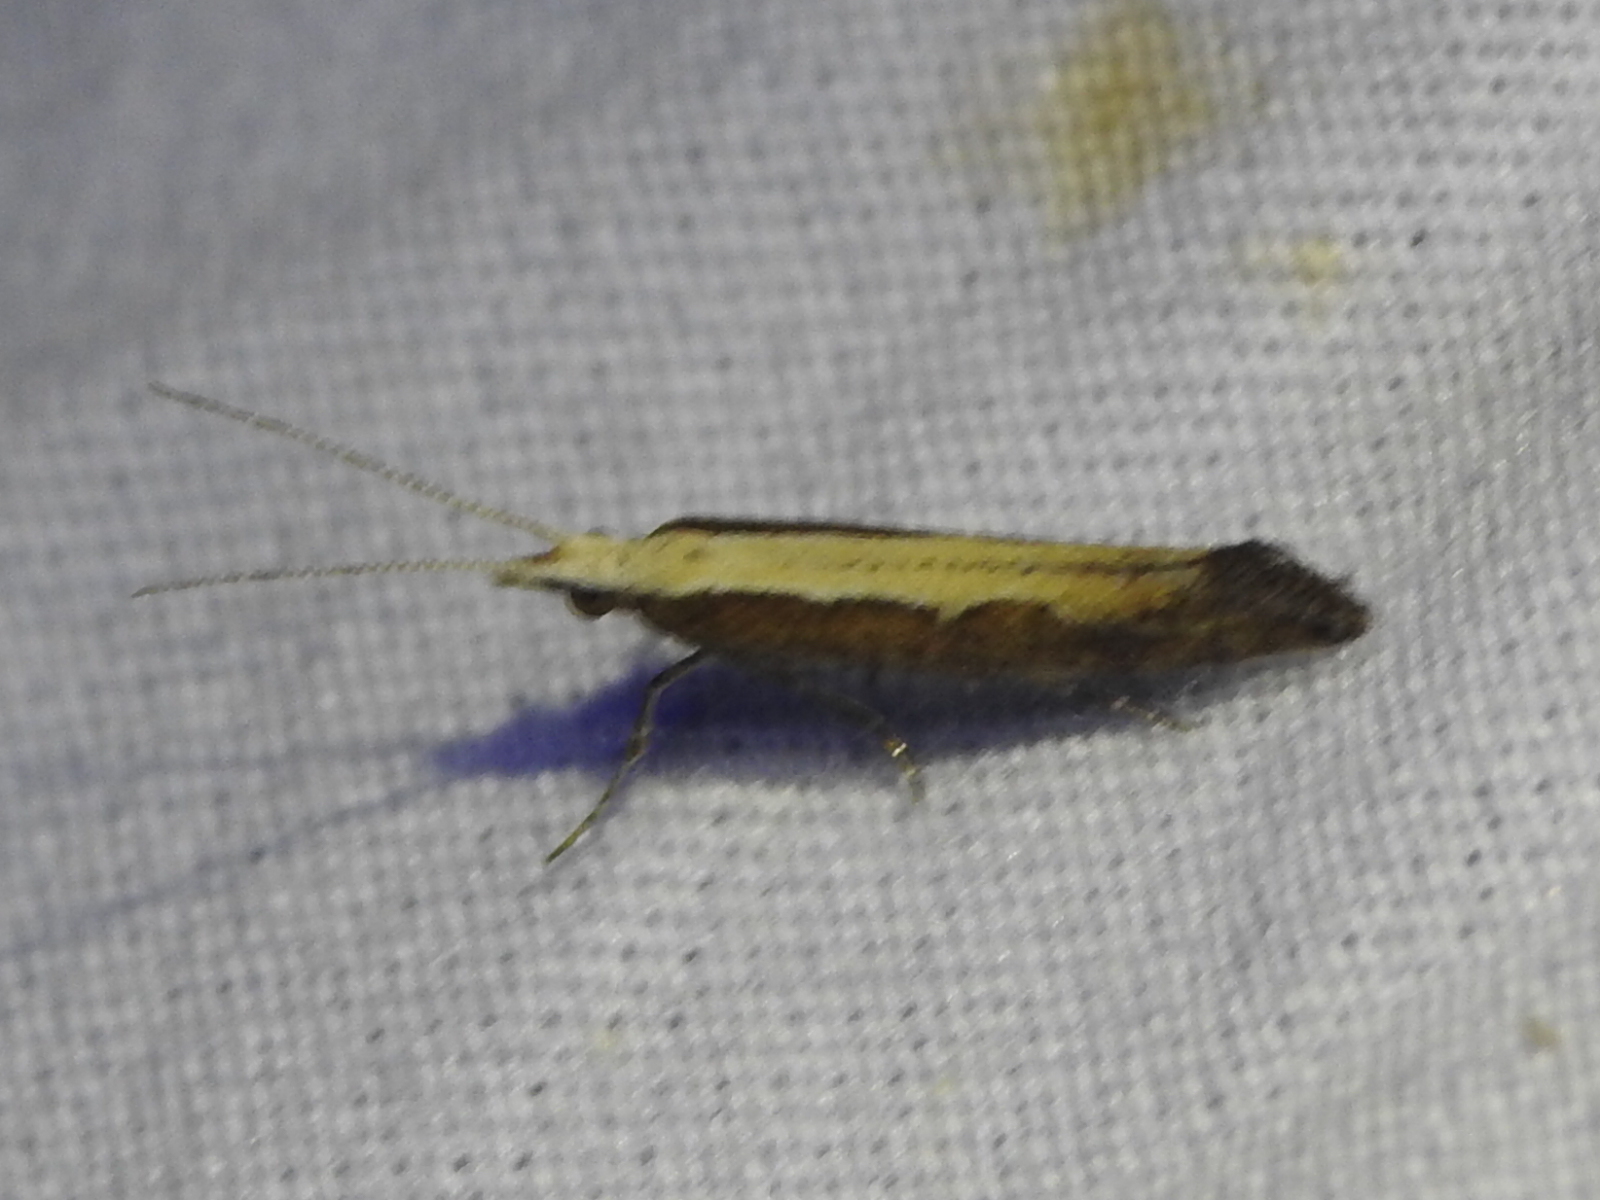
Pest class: diamondback_moth